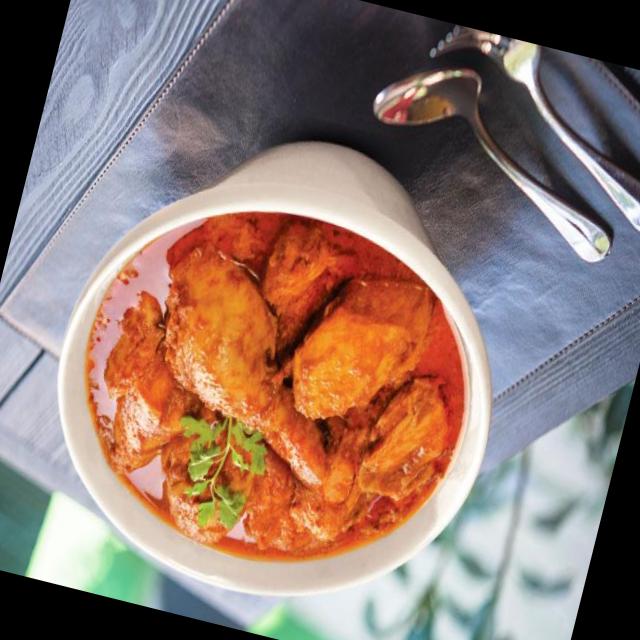
Dish: chicken_curry